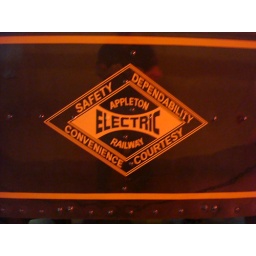
Trolley car inside Trolley Square building on Olde Onida Street in Appleton, Wi.